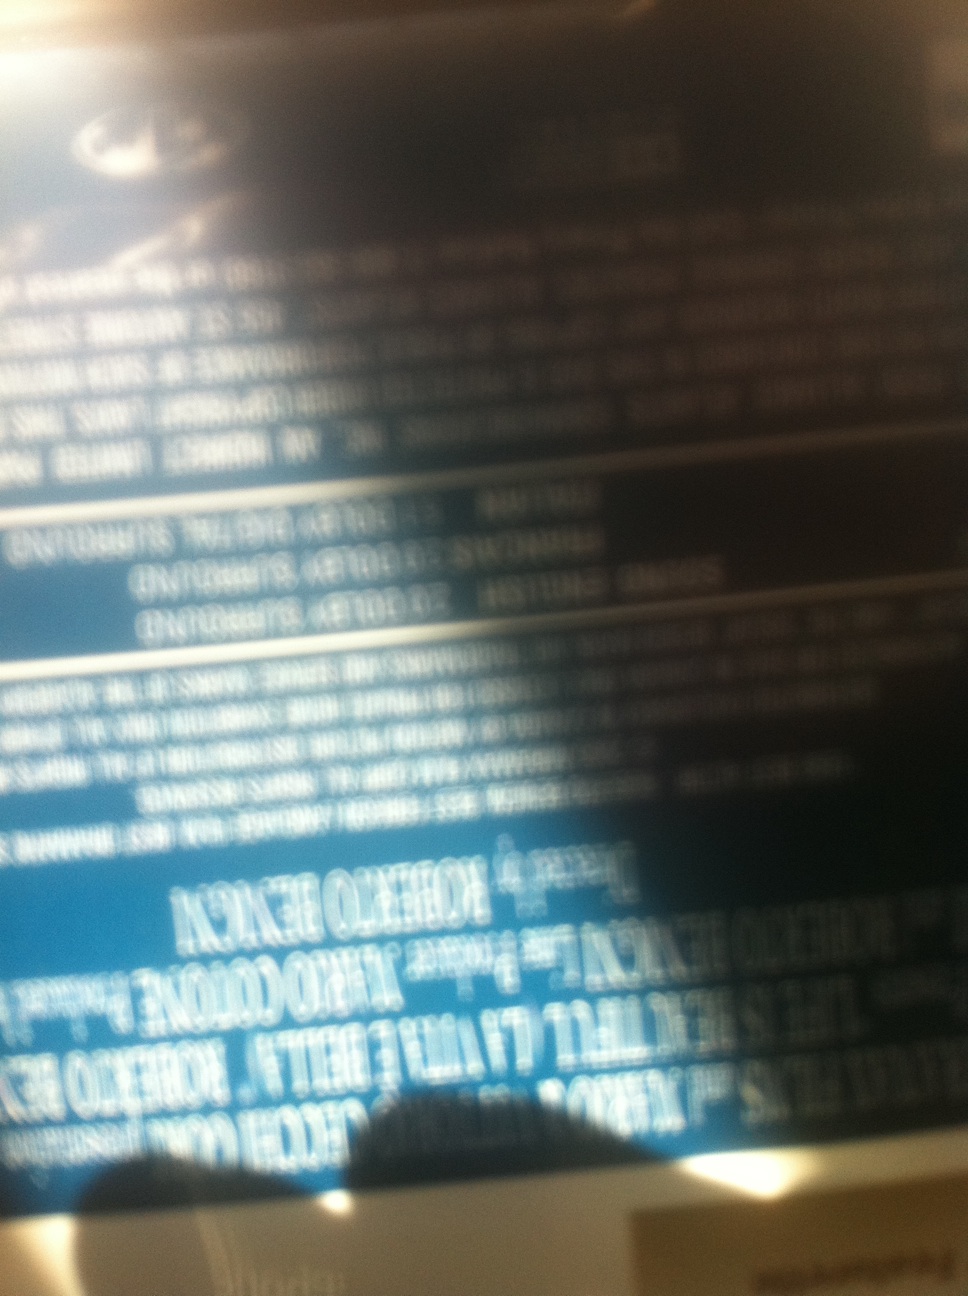Question: I shot this one closer. What languages and subtitles are included on the disk?
Answer: unanswerable